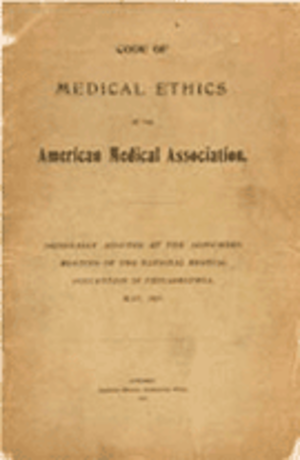
Medicinsk etik
AMA's kodeks for Medicinsk Etik
"Medicinsk etik er et system af moralske principper, der gælder værdier til praksis i klinisk medicin og i videnskabelig forskning. Medicinsk etik er baseret på et sæt værdier, som fagfolk kan henvise til i tilfælde af forvirring eller konflikt. Disse værdier omfatter respekt for autonomi, ikke-ondskab, godgørenhed og retfærdighed. Disse principper kan tillade læger, behandlere og familier at skabe en plan for behandling og arbejder mod de samme fælles mål, uden nogen konflikt. Det er vigtigt at bemærke, at disse fire værdier er ikke-hierarkiske, hvilket betyder at ingen af dem princippet rutinemæssigt ""overtrumfer"" en anden.